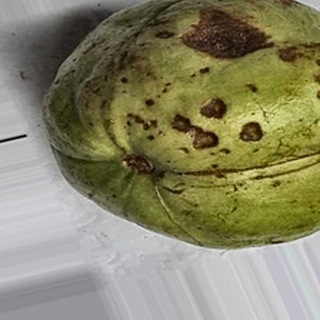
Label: guava_anthracnose